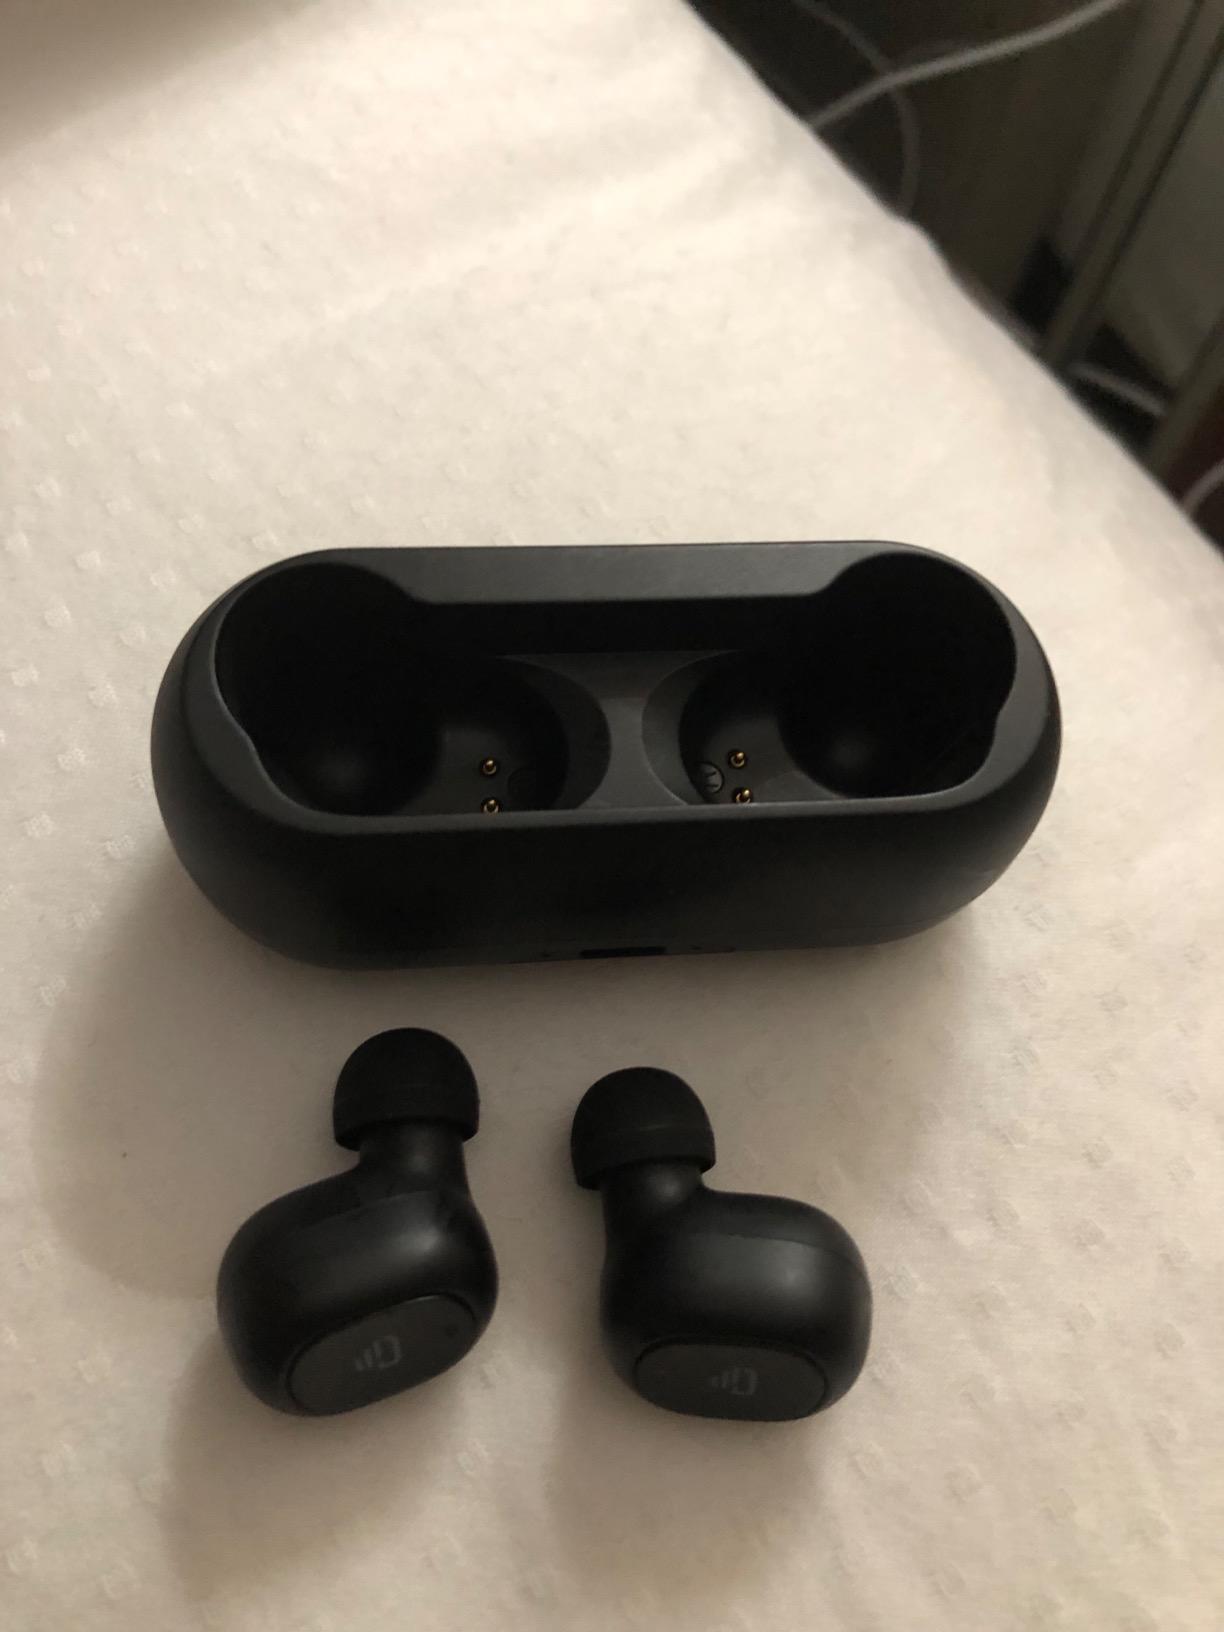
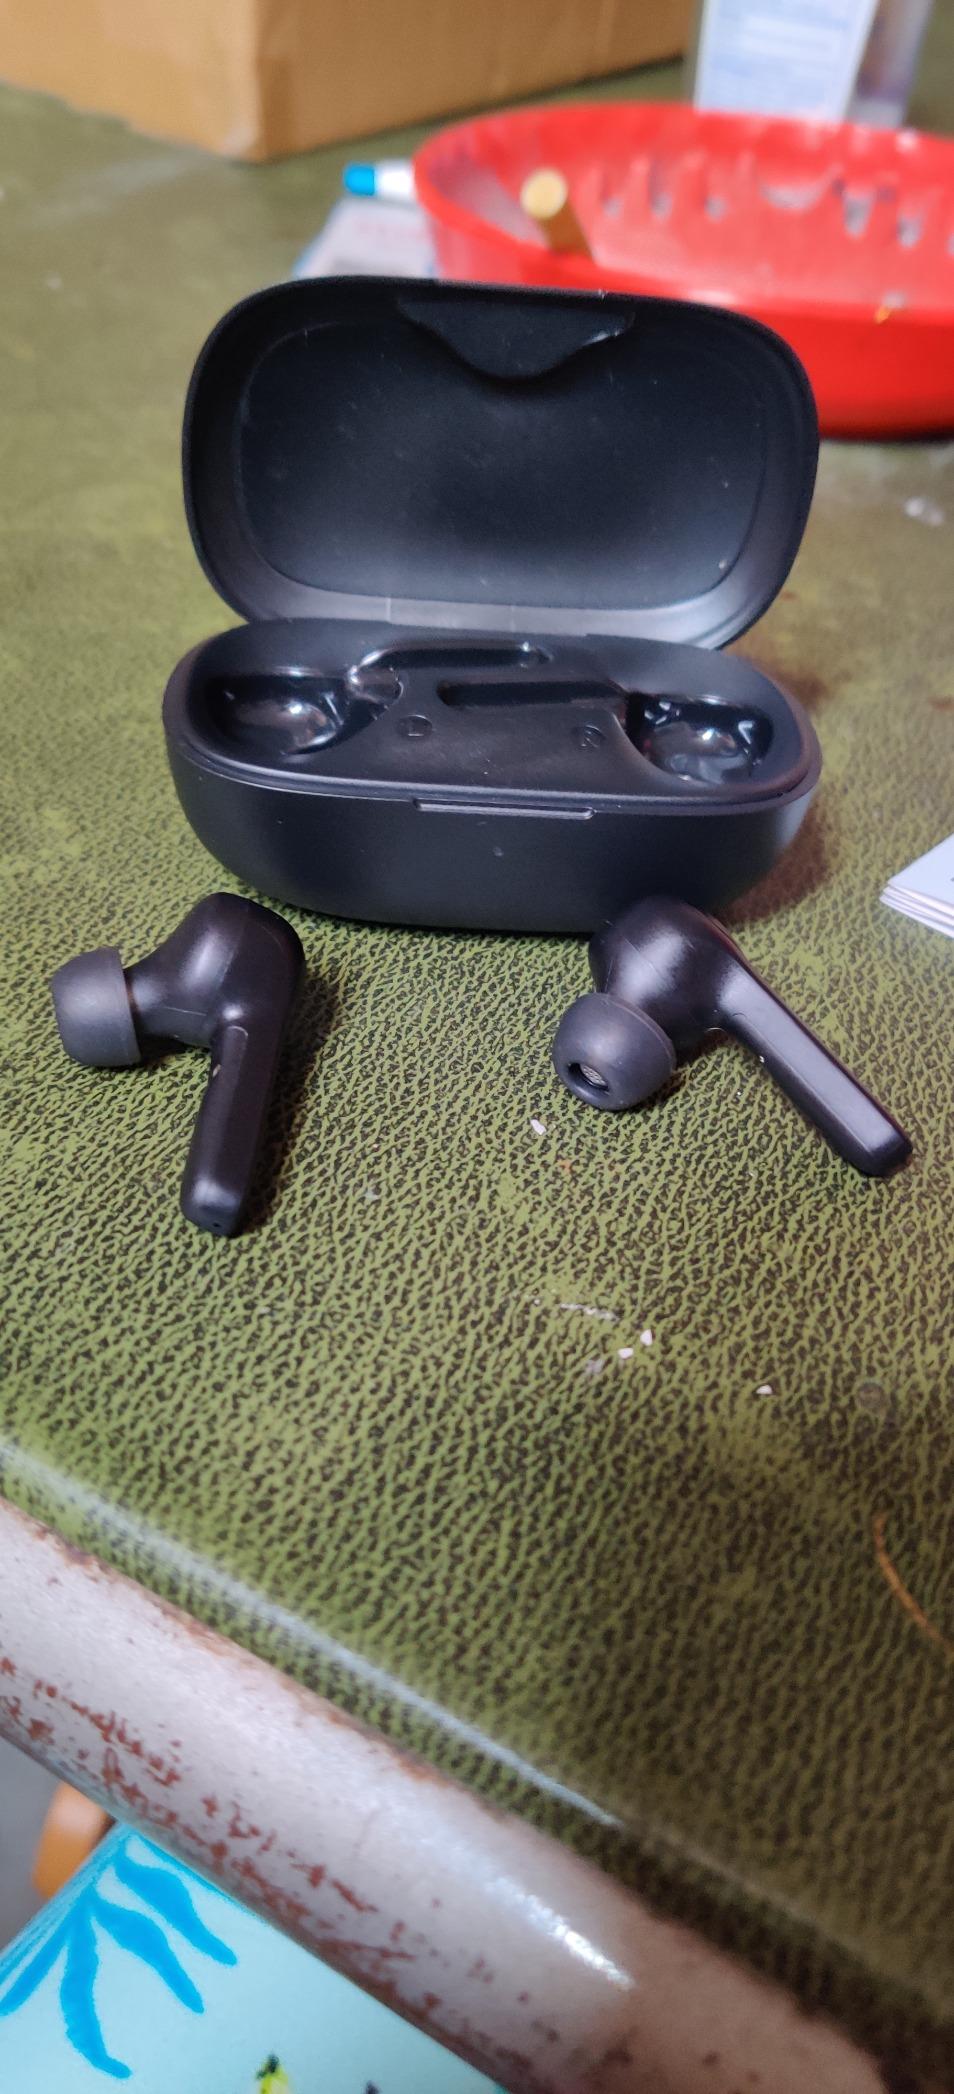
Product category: earbuds
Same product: no